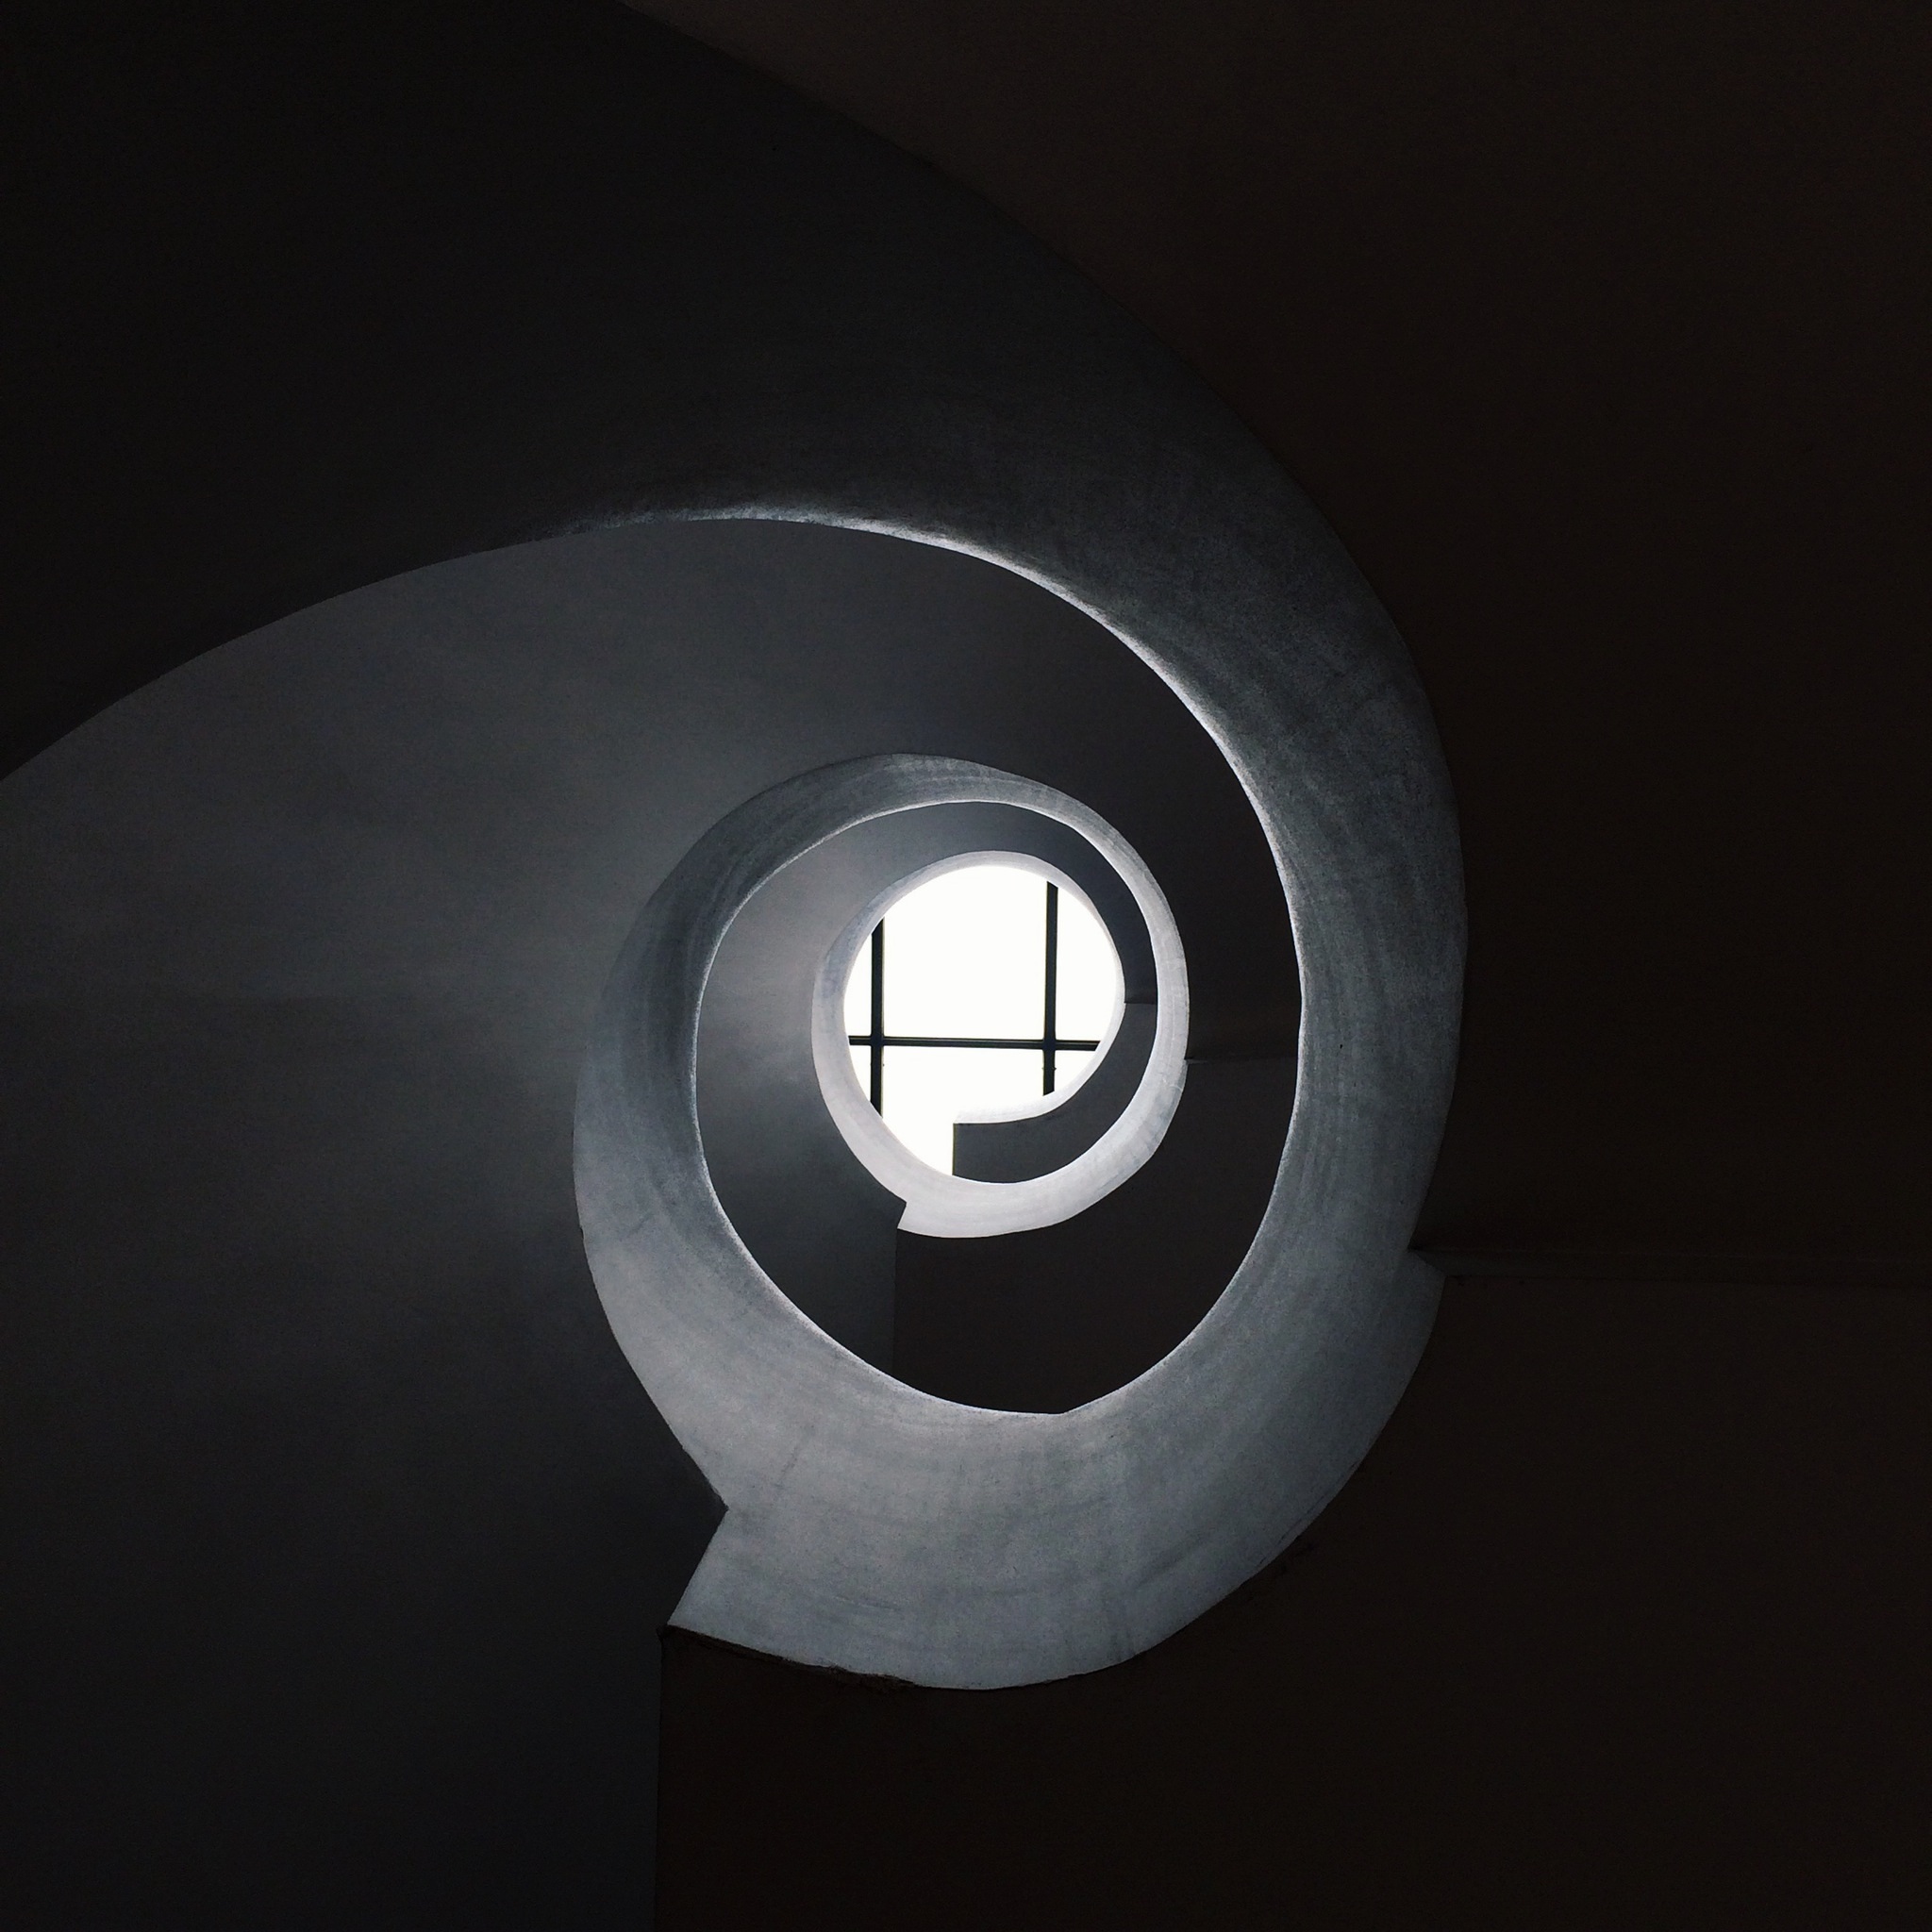
light, architecture, wheel, interior, window, number, building, home, staircase, ceiling, black, lighting, apartment, modern, circle, design, stairs, ball, light fixture, sphere, shape, pocket billiards